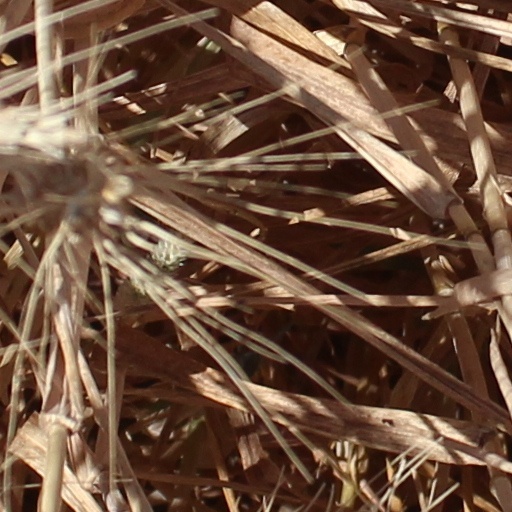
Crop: wheat